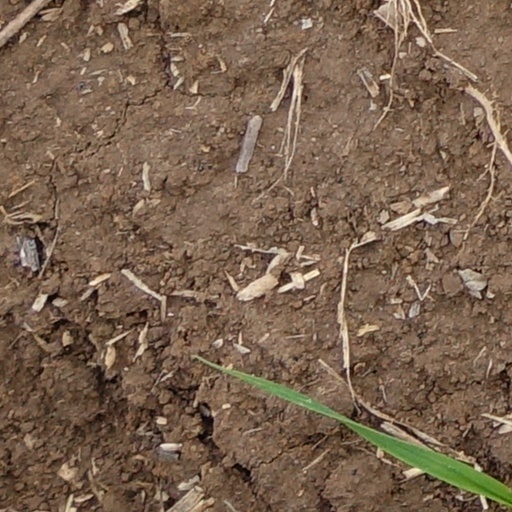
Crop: wheat